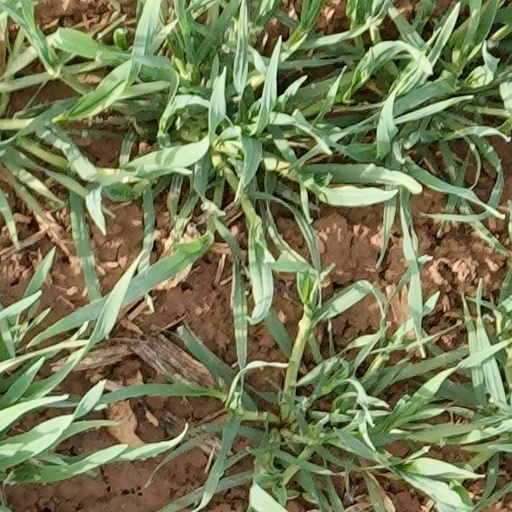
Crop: wheat